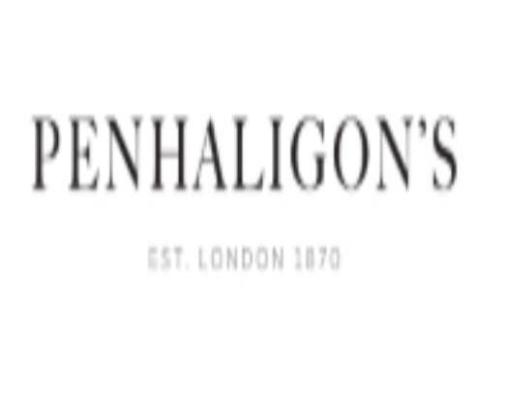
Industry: Necessities